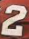
Number: 2